Weobley

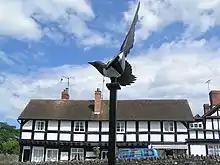
The magpie in Weobley

The only 19th century industrial development was a corn mill powered by steam, completed in 1862. The parish church was restored in 1865, at a cost of £3 200 (2021: £416 000). In 1868, the market was “nearly obsolete”, but the place still regarded itself as a town and there was a town crier employed in 1877. A nail manufacturer was operating in the same year